Dawn (newspaper)

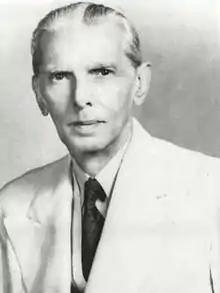

"Dawn" began as a weekly publication, based in New Delhi. Under the instruction of Jinnah, it became the official organ of the All India Muslim League in Delhi, and the sole voice of the Muslims League in the English language, reflecting and espousing the cause of Pakistan's creation. Jinnah summed up the paper's purpose in these words: